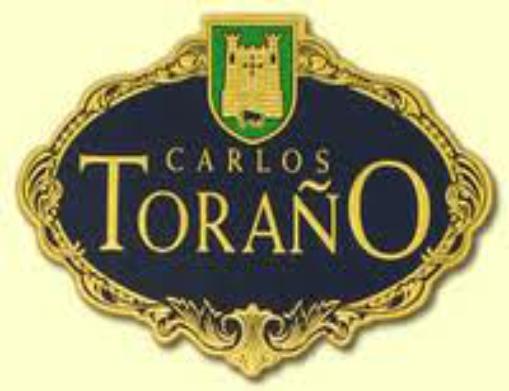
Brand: Carlos Torano
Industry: Necessities